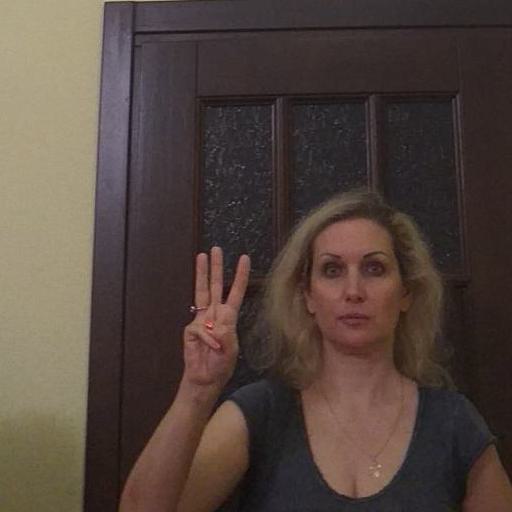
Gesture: three